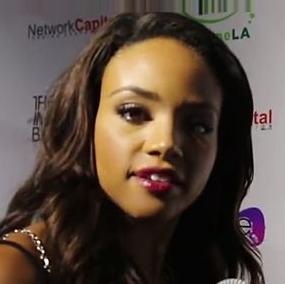
Age: 28